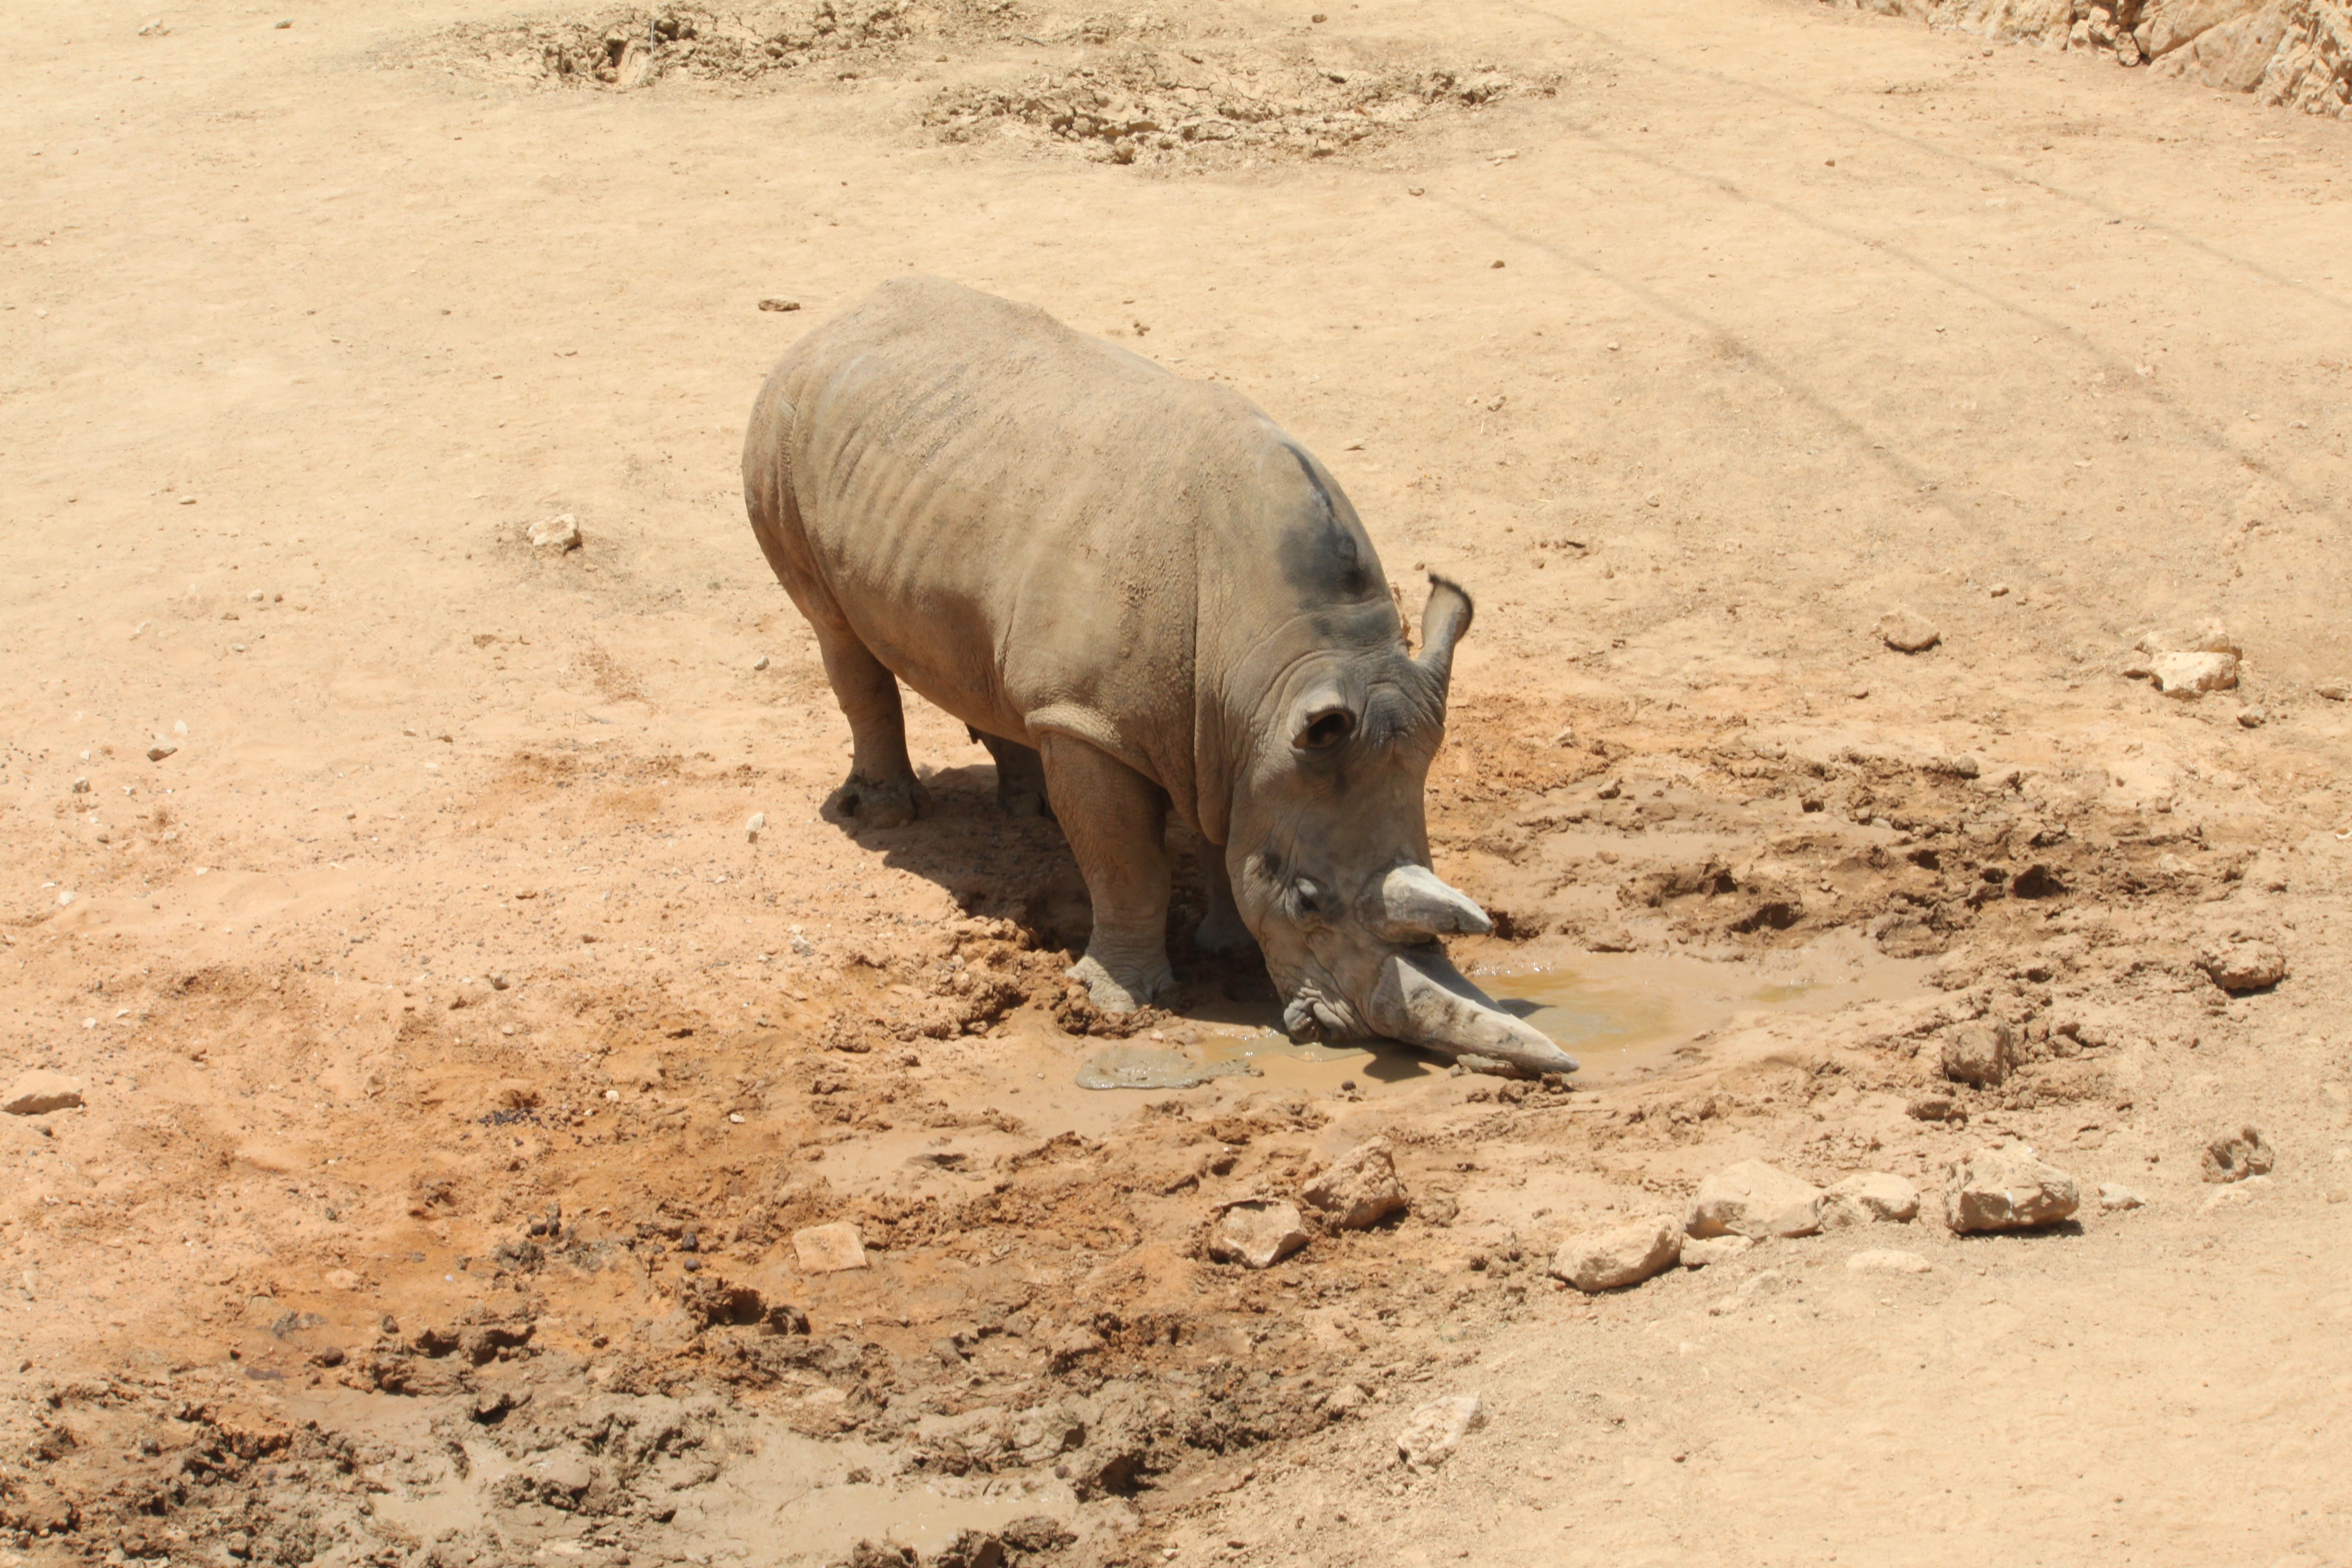
nature, sand, animal, wildlife, wild, horn, africa, mammal, fauna, rhino, rhinoceros, snout, endangered, pig, african, safari, domestic pig, pig like mammal, terrestrial animal